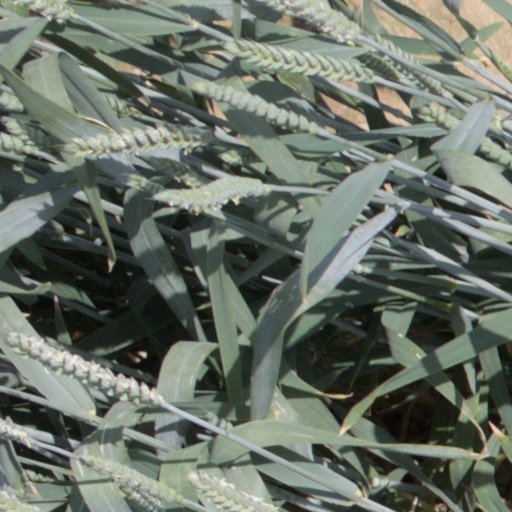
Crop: wheat